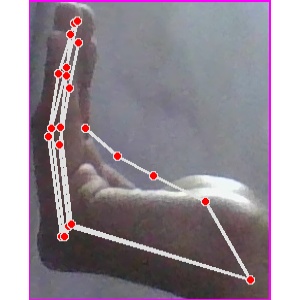
अक्षर: स